Aldo Gastaldi

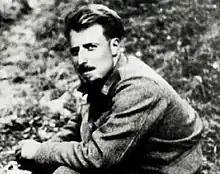

Aldo Gastaldi (17 September 1921 – 21 May 1945) was an Italian Resistance leader during World War II.